Göhrde station

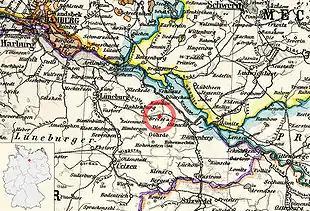
Göhrde station in Breese am Seißelberge on the Wittenberge–Buchholz branch (1891).

From 1871 the German emperor, Wilhelm I, went hunting every year with a large entourage in the Göhrde. In the early years he and his hunting party travelled from Berlin via Lehrte to Bevensen, a station that lay on the Hanover–Hamburg railway about 24 kilometres from the Göhrde Hunting Lodge. The last part of the journey had to be made by coach.